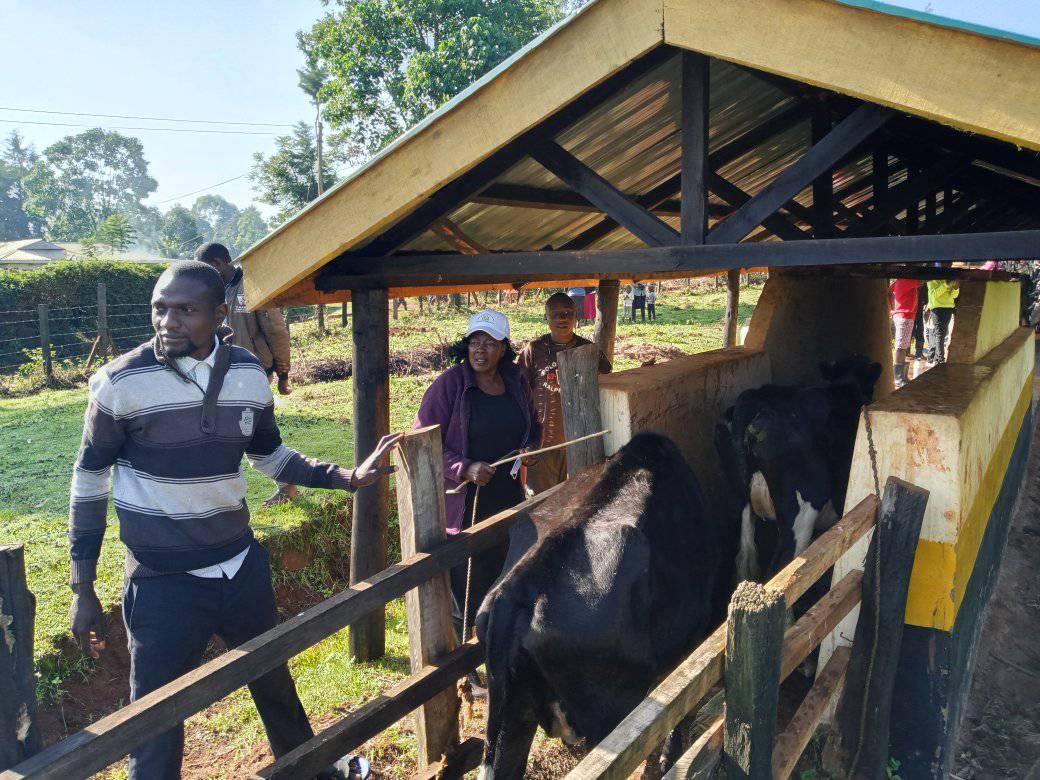
Ni watu wawili, mwanamume na mwanamke, wakiwa wamesimama karibu na ng'ombe wawili weusi na weupe. Ng'ombe hawa wako ndani ya zizi ambalo linaonekana kuwa limejengwa kwa mtindo wa kisasa, labda kwa ajili ya ufugaji wa kisasa au maziwa. Mwanamke amevaa kofia nyeupe na anashikilia fimbo wakati mwanamume amevaa sweta yenye mistari. Watu wengine wanaonekana nyuma yao.